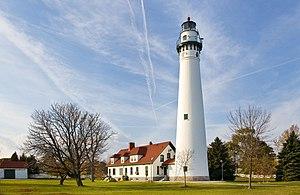
Phare de Wind Point, à Wind Point, dans le Wisconsin. Le phare, datant de 1880, est sur les rives du lac Michigan, aux États-Unis.
Racine est une ville de l'État du Wisconsin, aux États-Unis, située au bord du lac Michigan dans la banlieue nord de Chicago à l'embouchure de la Root River. D'après le recensement de 2010, la ville a une population totale de 78 860 habitants. Elle est le siège du comté de Racine.
La liste des phares du Wisconsin dresse la liste des phares de l'État américain du Wisconsin répertoriés par la United States Coast Guard. Les phares sont situés sur le littoral sud du lac Michigan.
Le phare de Wind Point est un phare de signalisation maritime situé dans le village de Wind Point, à la pointe nord de la ville de Racine dans l'État américain du Wisconsin.